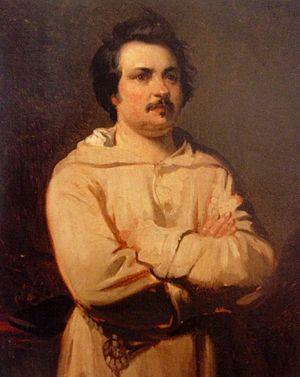
Portrait original
Pierre Jean Delphin Maxime Dastugue, né le 11 juin 1851 à Castelnau-Magnoac et mort le 23 octobre 1909 dans le 18e arrondissement de Paris, est un peintre français.
Le Croisic est une commune de l'ouest de la France, située dans le département de la Loire-Atlantique en région Pays de la Loire. Localisée sur une île granitique qui reste séparée de celle de Batz-sur-Mer et du continent jusqu'au IXᵉ siècle, elle fait à présent partie de la côte sauvage de la presqu'île guérandaise. À l'exception de l'isthme étroit qui le rattache à Batz-sur-Mer au sud-est, le territoire de la commune est entouré d'eau, alternant plages et falaises exposées à l'océan Atlantique et un port protégé par la jetée du Tréhic et ouvert sur le traict.
Honoré de Balzac, né Honoré Balzac à Tours le 20 mai 1799 et mort à Paris le 18 août 1850, est un écrivain français. Romancier, dramaturge, critique littéraire, critique d'art, essayiste, journaliste et imprimeur, il a laissé l'une des plus imposantes œuvres romanesques de la littérature française, avec plus de quatre-vingt-dix romans et nouvelles parus de 1829 à 1855, réunis sous le titre La Comédie humaine. À cela s'ajoutent Les Cent Contes drolatiques, ainsi que des romans de jeunesse publiés sous des pseudonymes et quelque vingt-cinq œuvres ébauchées.